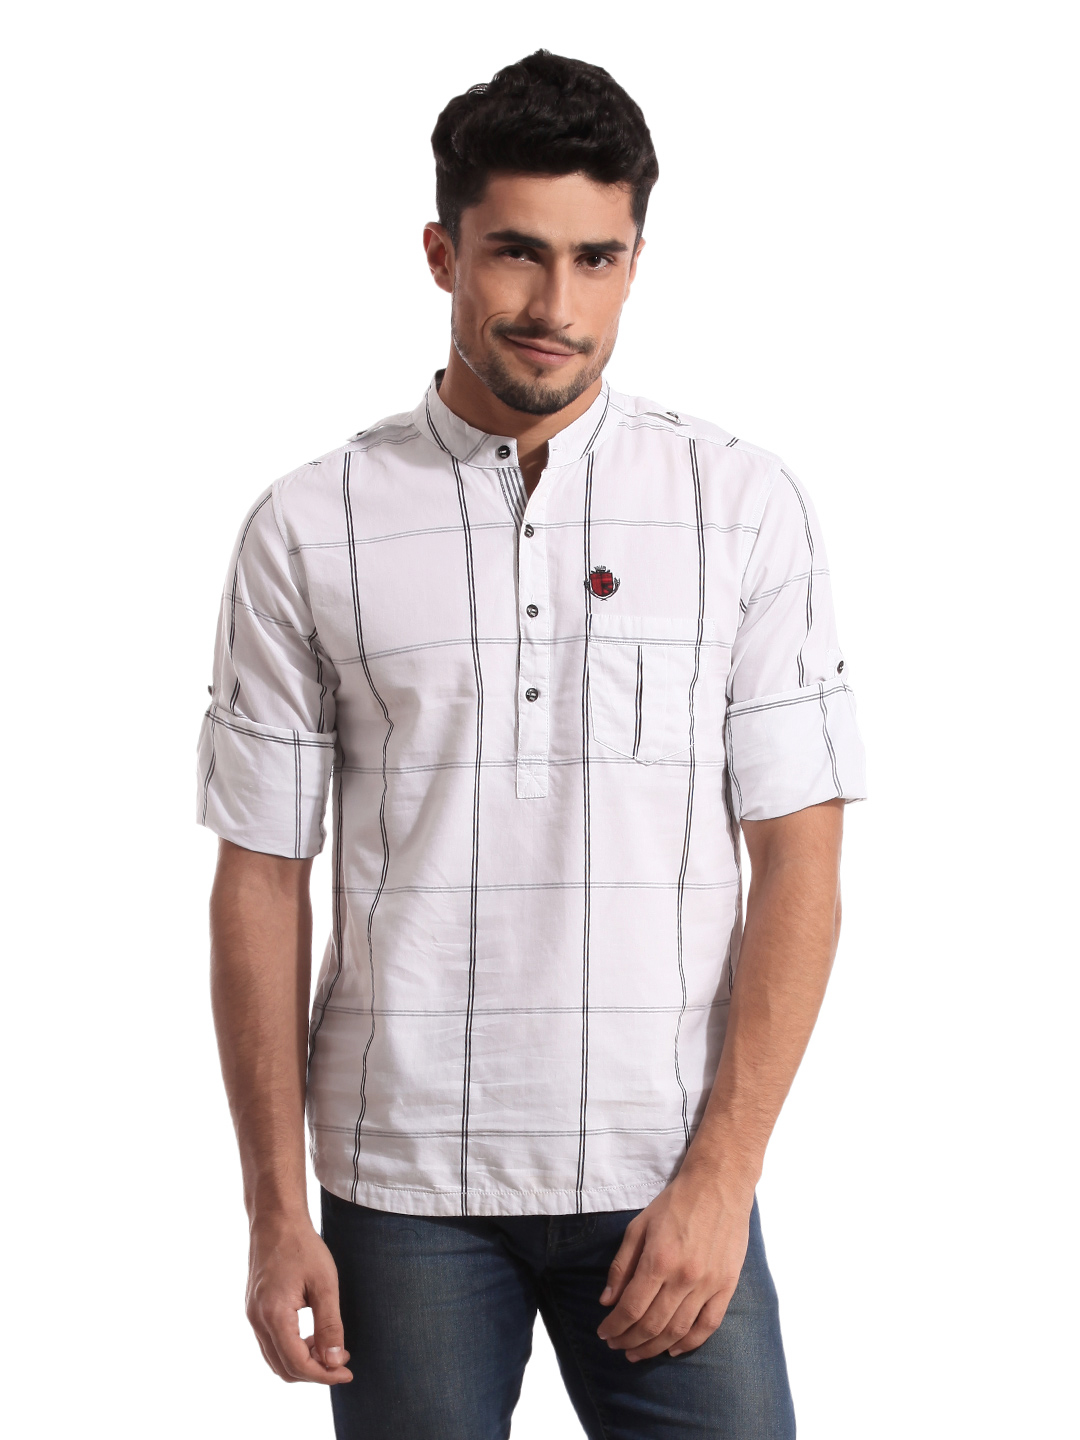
Spykar Men Check White Shirt
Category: Apparel / Topwear / Shirts
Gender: Men
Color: White
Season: Summer 2012
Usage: Casual